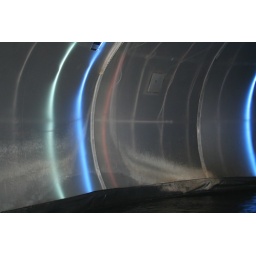
Underneath the building there is a 'man-made' cave, and the boats sail along in a convoluted stream